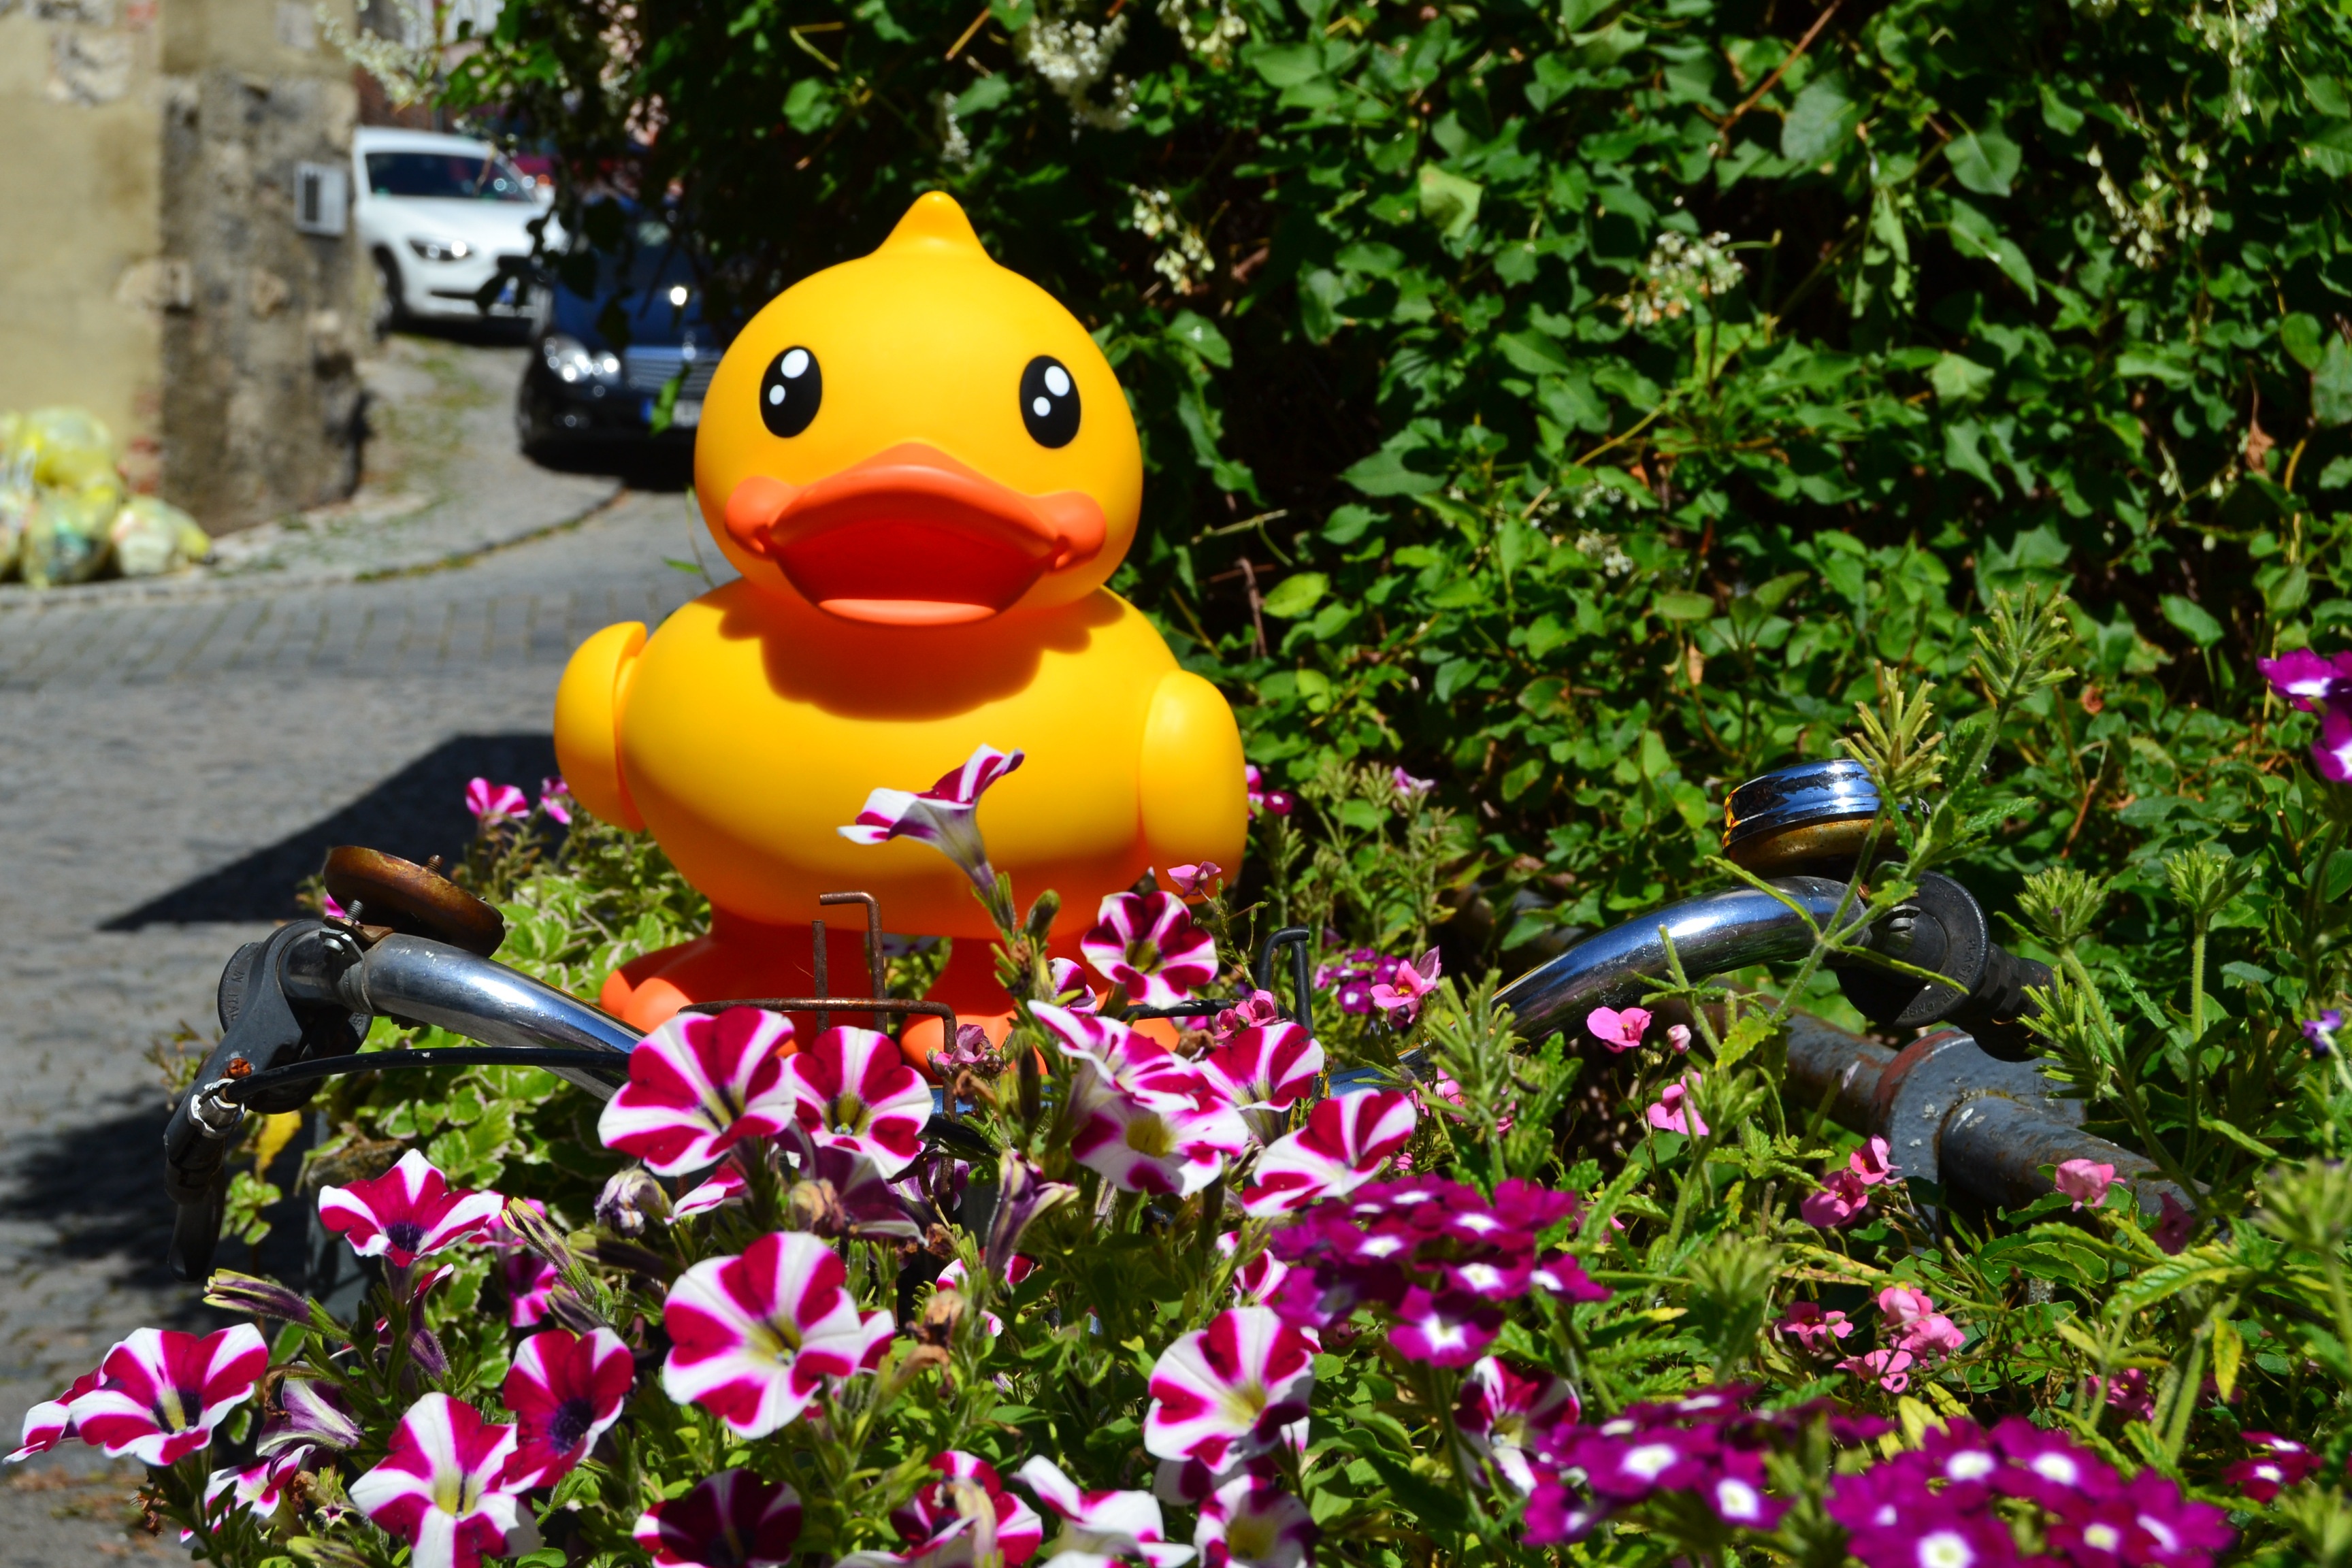
bird, sun, flower, bike, green, garden, flowers, duck, toys, beautiful, waterfowl, water bird, plastic toys, yellow duck, photo tour, ducks geese and swans